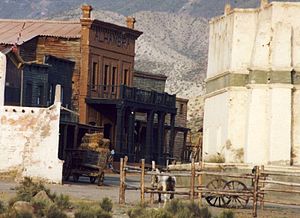
Den gode, den onde og den grusomme
Kulisse fra indspilningen i Almeria.
Den gode, den onde og den grusomme er en italiensk spaghettiwestern fra 1966 af instruktøren Sergio Leone med Clint Eastwood, Lee Van Cleef og Eli Wallach i titelrollerne. Filmens manuskript er udarbejdet af Luciano Vincenzoni og Leone, og screenplay er skrevet af Age & Scarpelli, Vincenzoni og Leone. Fotografen Tonino Delli Colli var ansvarlig for filmens fejende widescreen billeder, og Ennio Morricone komponerede den berømte ledsagemusik. Det er den tredje film i Dollar-trilogien efter En nævefuld dollars og Hævn for dollars. Handlingen samler sig om tre revolvermænd, som kappes om at finde en formue bestående af guld fra Konføderationen i et kaos af skuddueller, hængninger, borgerkrigsslag og fangelejre.